The Kenyon Review

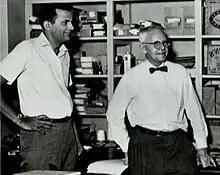
John Crowe Ransom (right) with Robie Macauley as he prepares to become editor of "The Kenyon Review" in 1959.

The magazine was started in 1939. During his 21-year tenure as editor, John Crowe Ransom made the magazine "perhaps the best known and most influential literary magazine in the English-speaking world during the 1940s and '50s".